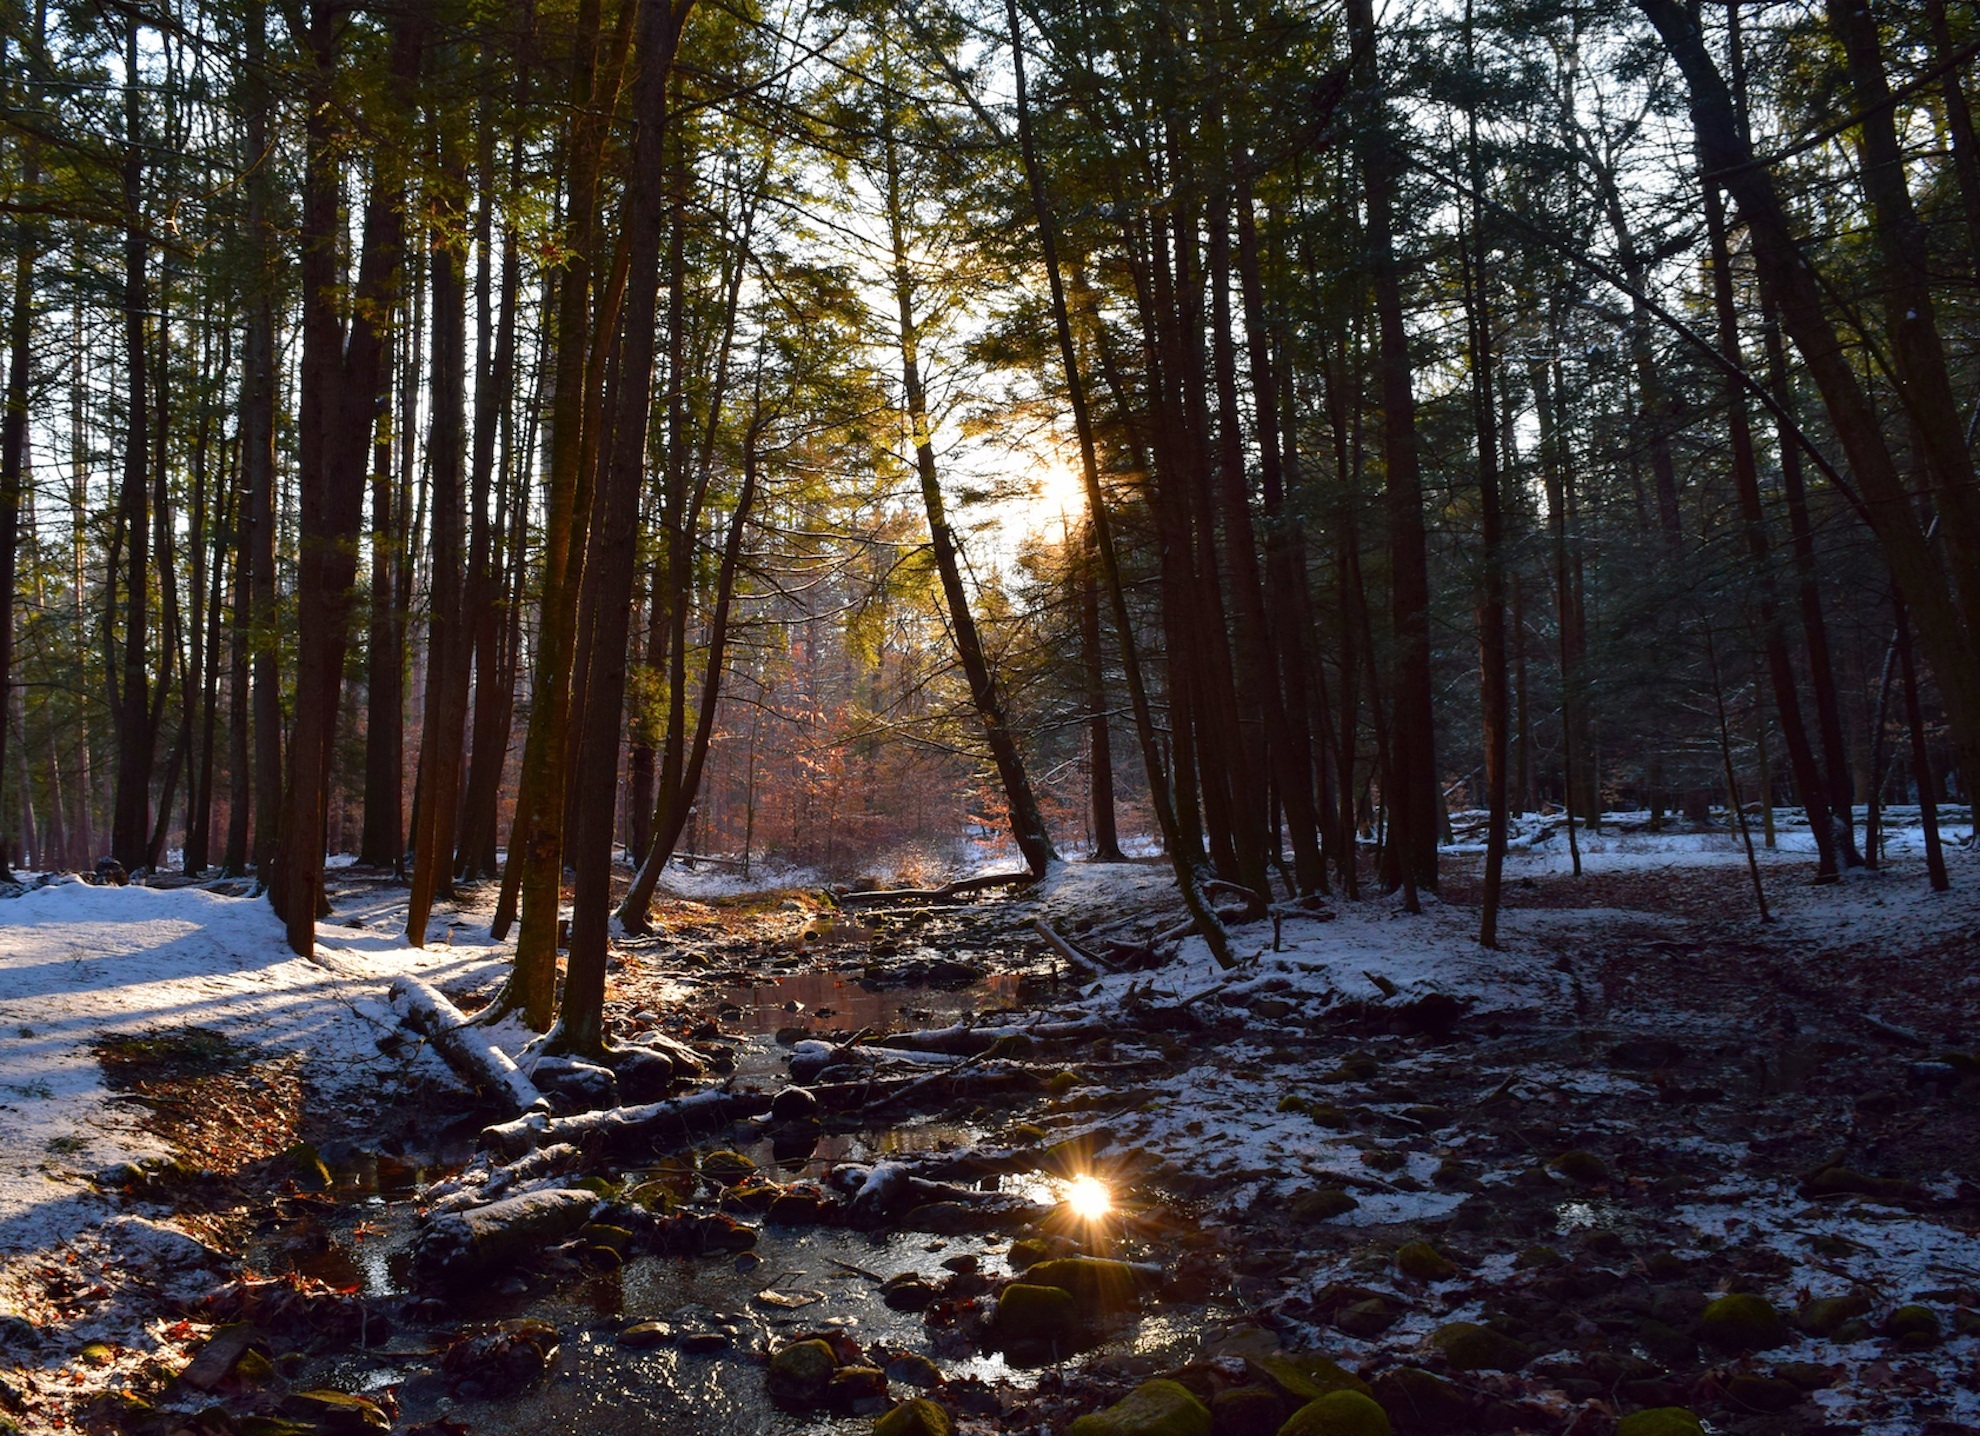
landscape, tree, nature, forest, outdoor, wilderness, snow, cold, winter, light, plant, sunshine, sun, sunrise, trail, white, sunlight, morning, leaf, frost, pine, environment, stream, rural, scenic, natural, autumn, park, season, snowfall, sunny, shadows, branches, wetland, beautiful, scene, woodland, habitat, ecosystem, january, state park, biome, natural environment, geographical feature, woody plant, temperate coniferous forest